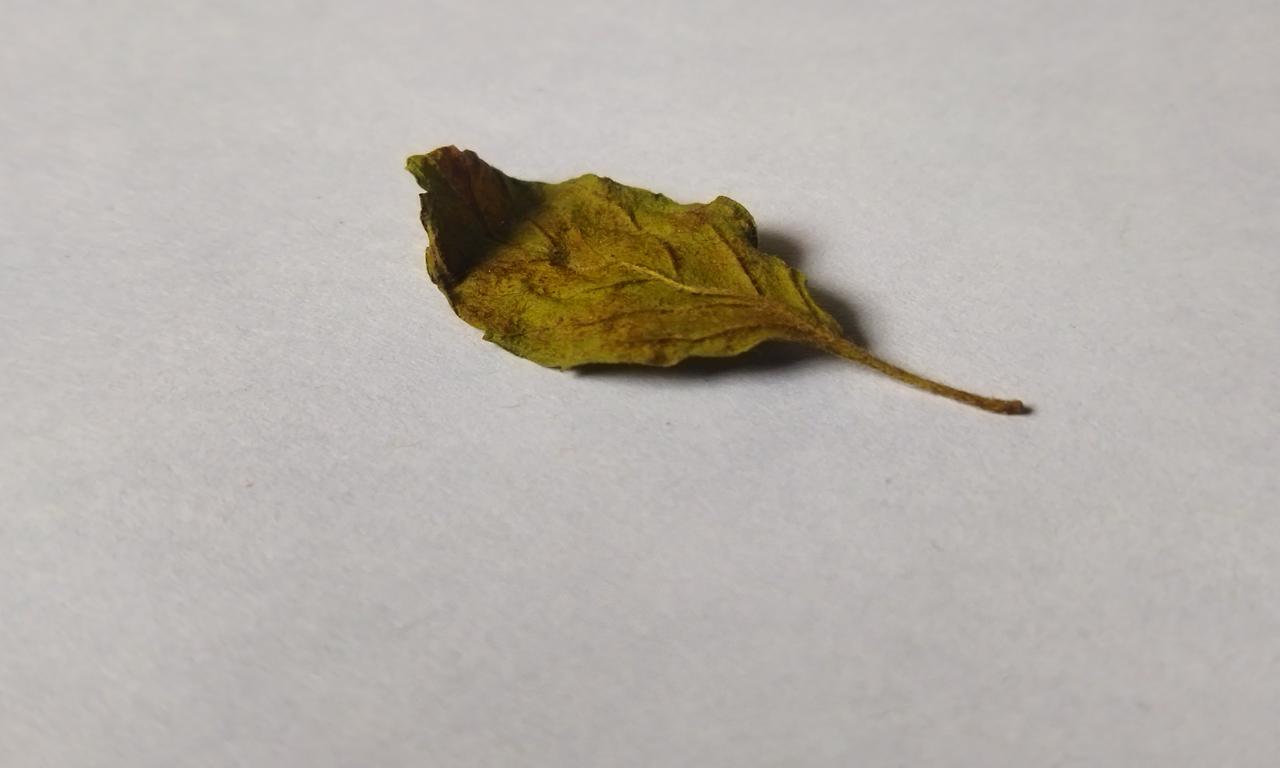
Label: Spoiled